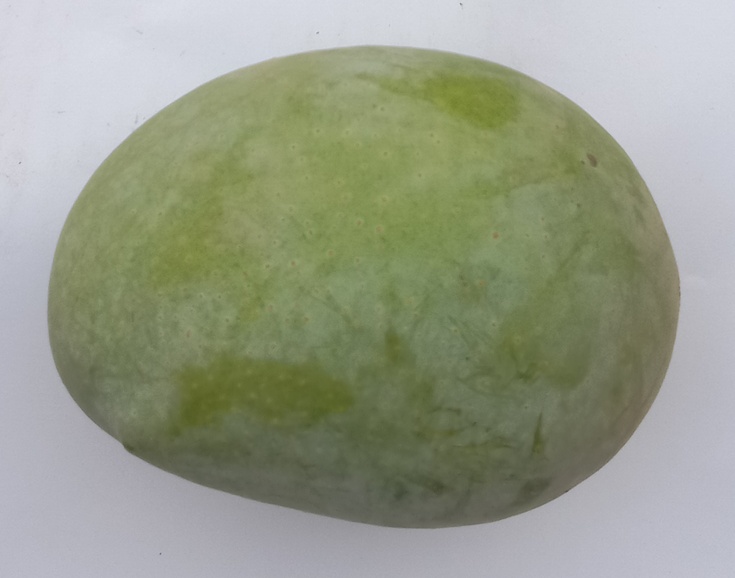
Mango variety: Langra